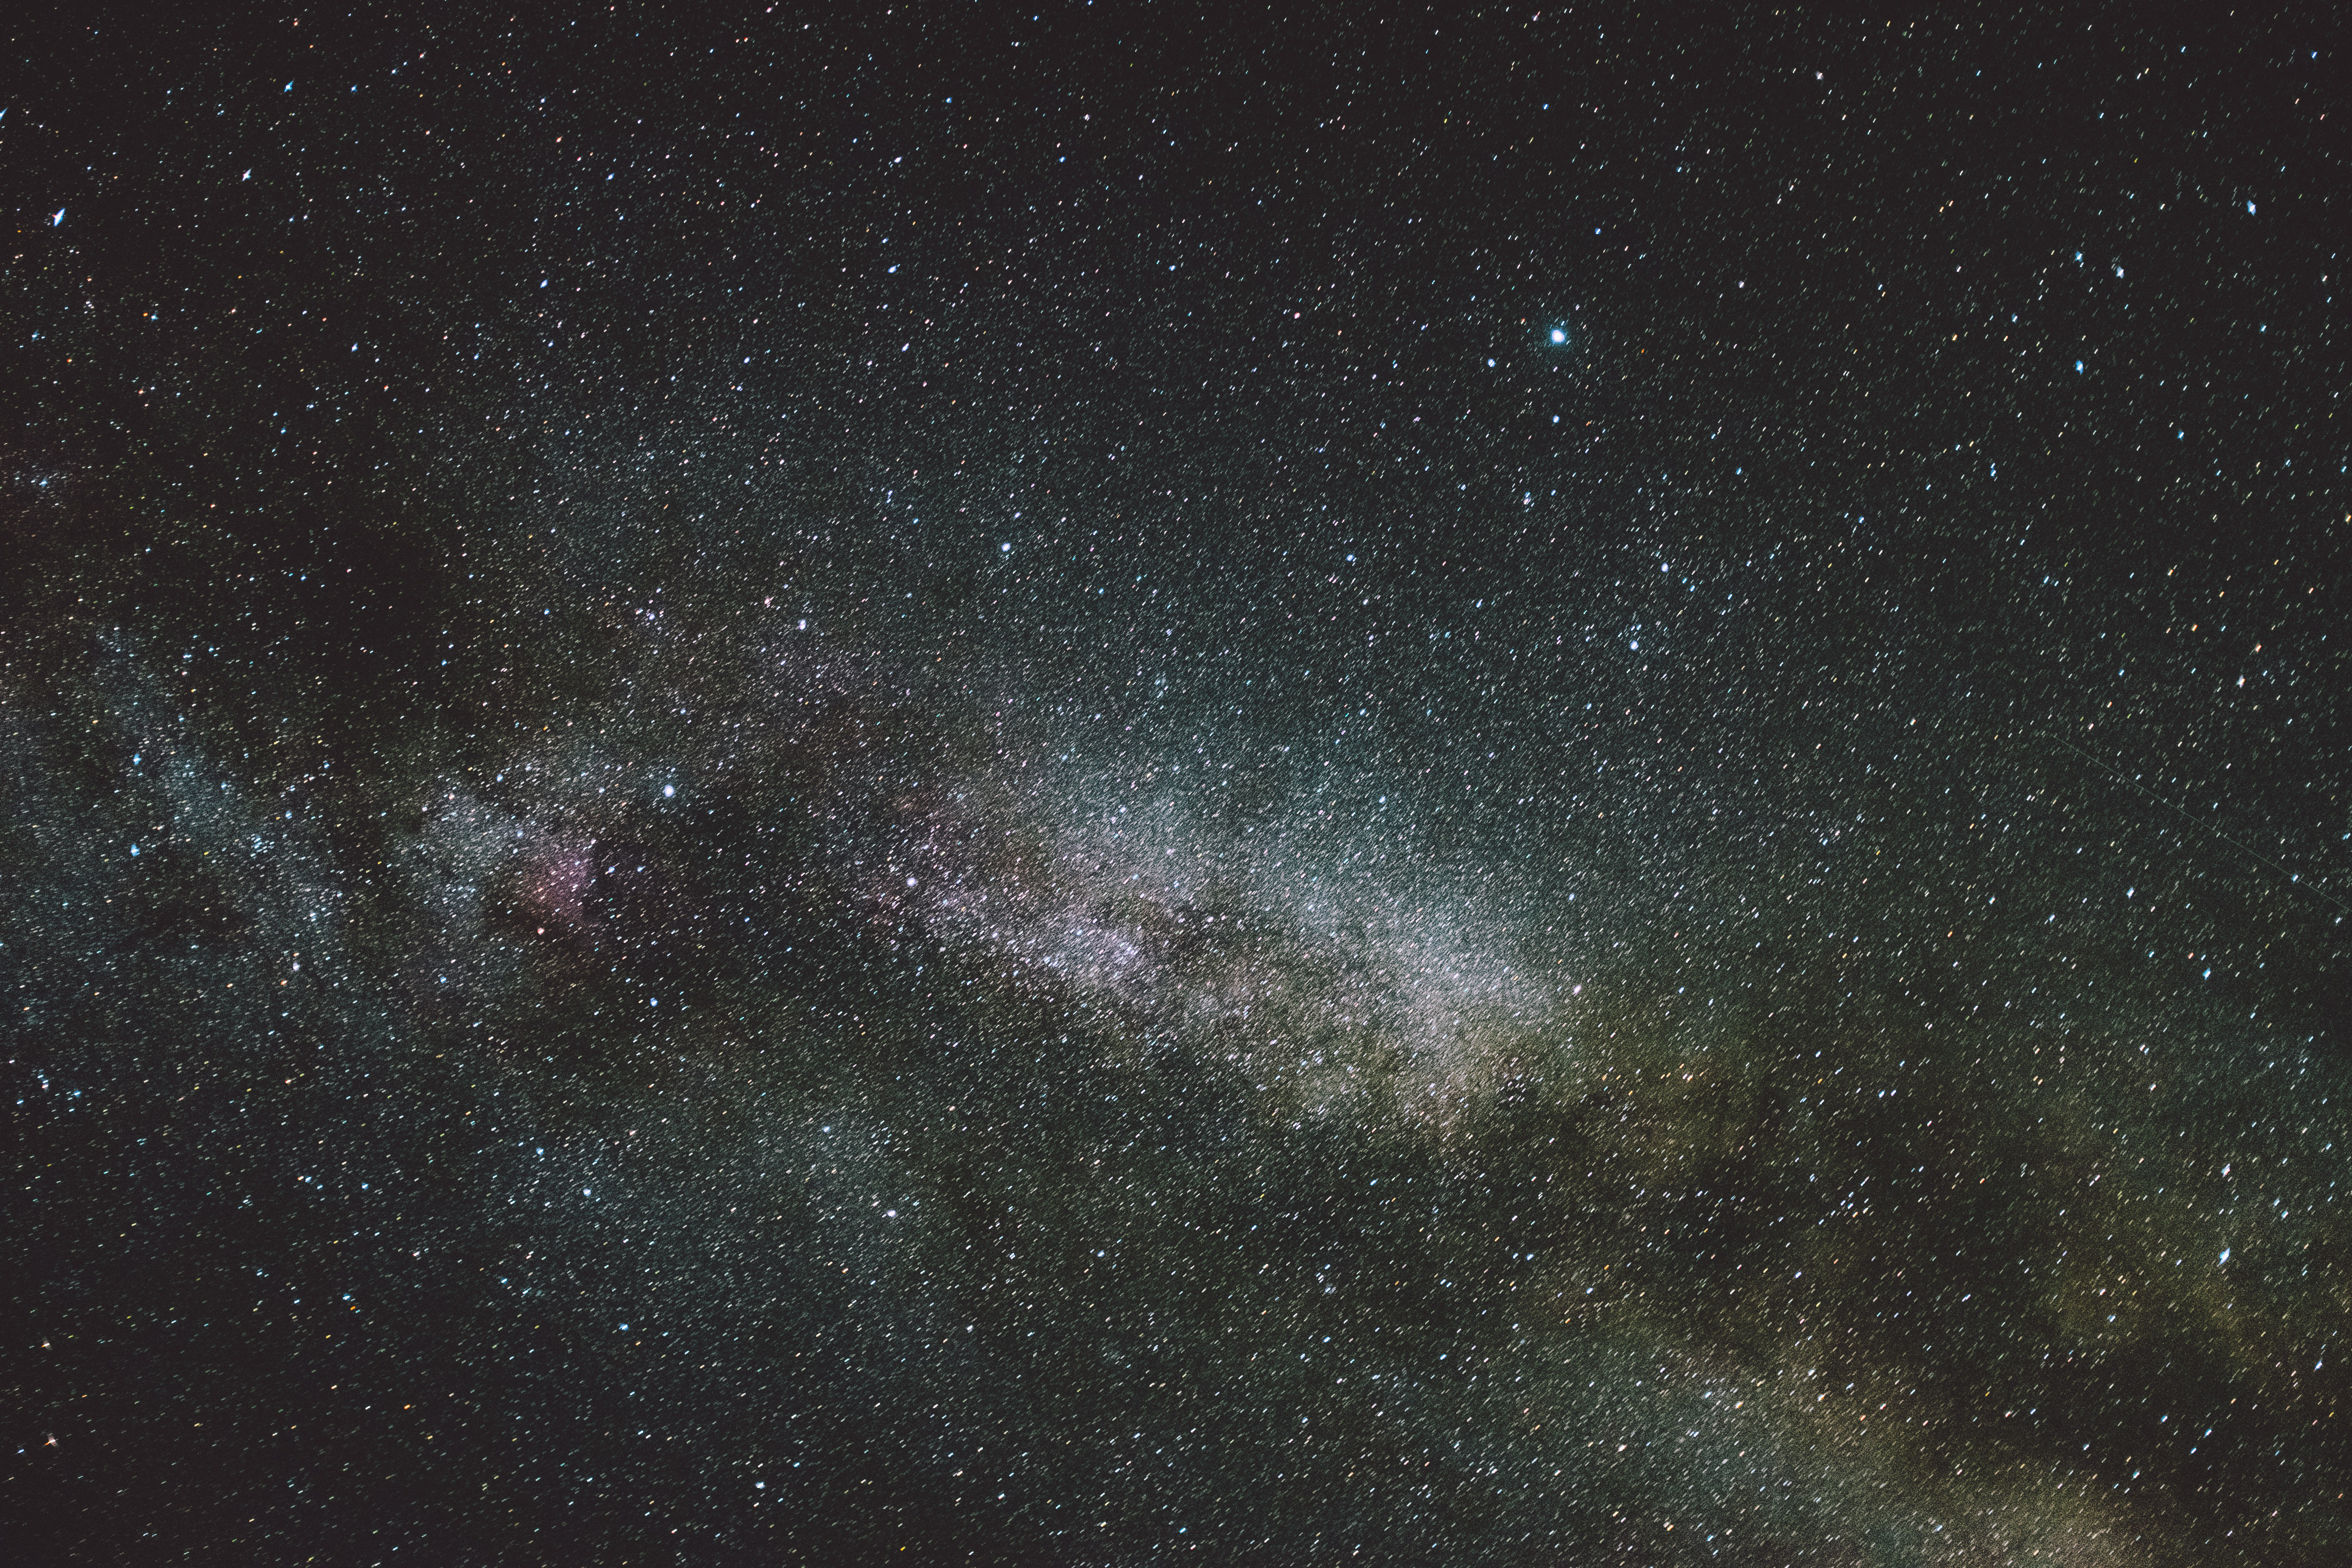
galaxy, black, sky, astronomical object, atmospheric phenomenon, atmosphere, celestial event, milky way, darkness, astronomy, night, space, nebula, universe, star, outer space, constellation, spiral galaxy, midnight, science, meteorological phenomenon